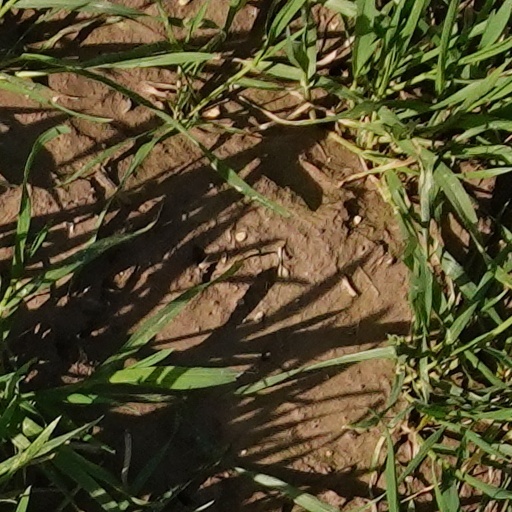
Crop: wheat